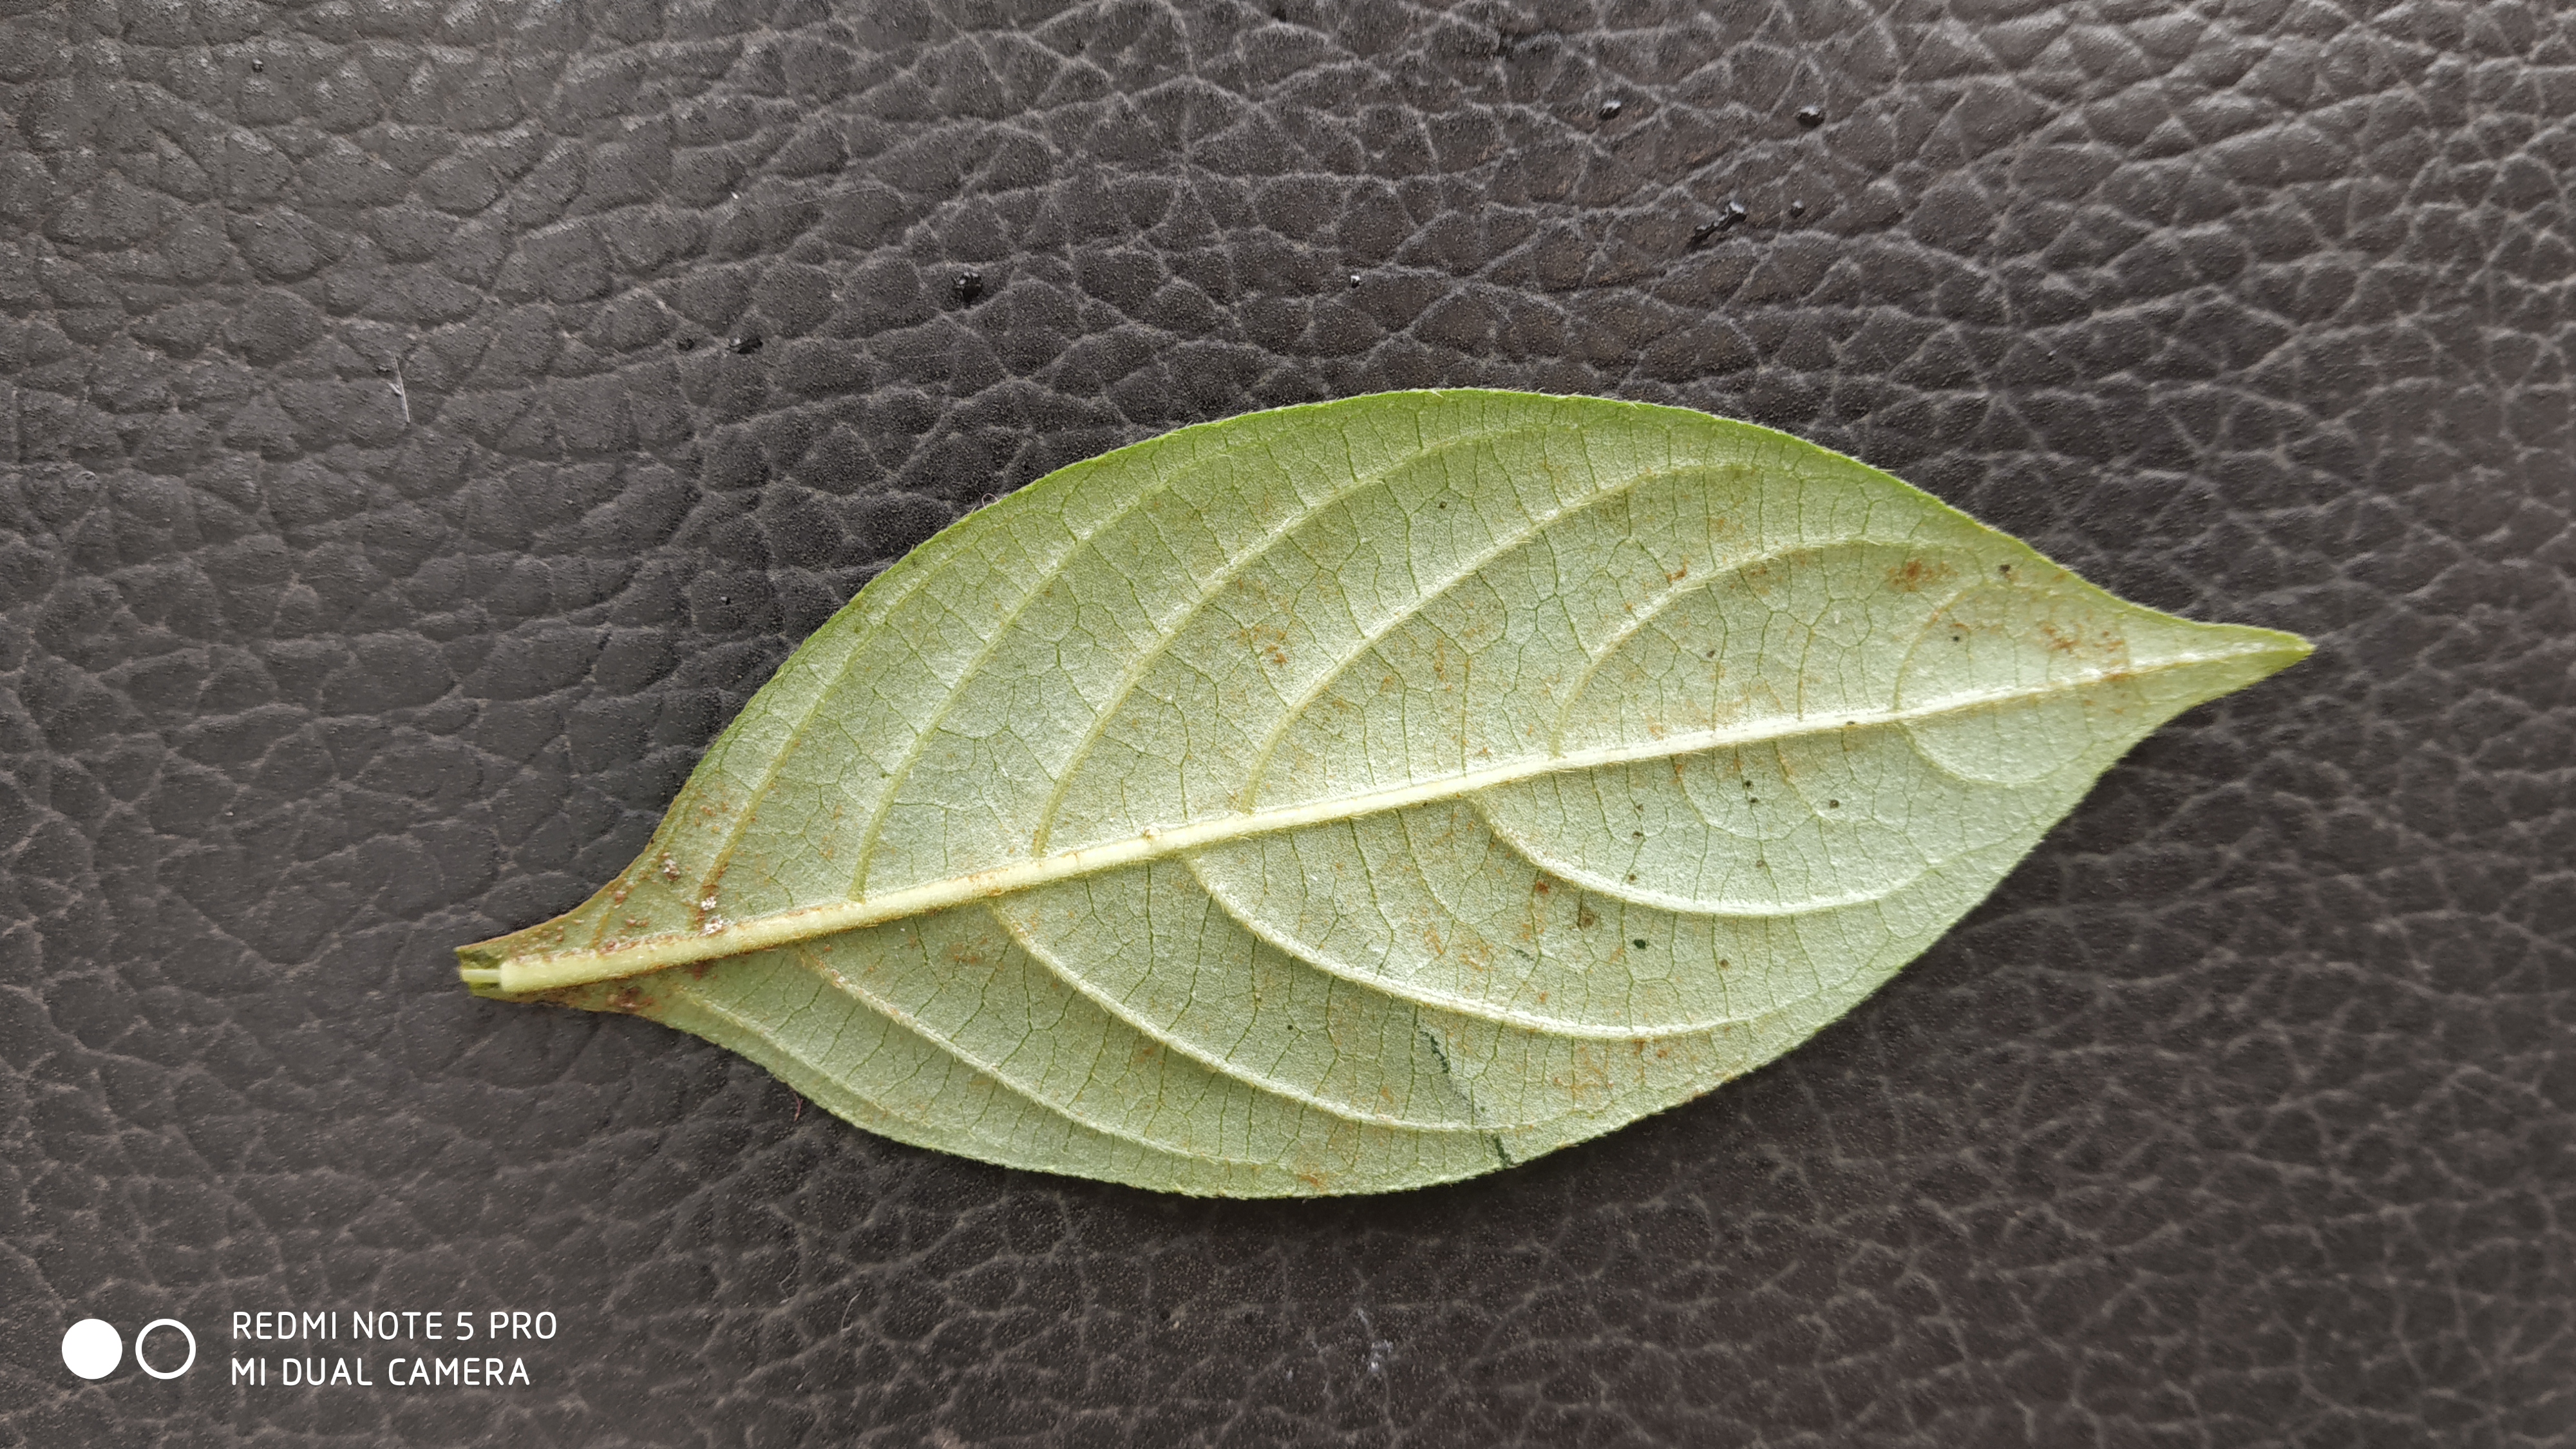
Plant: Ganike